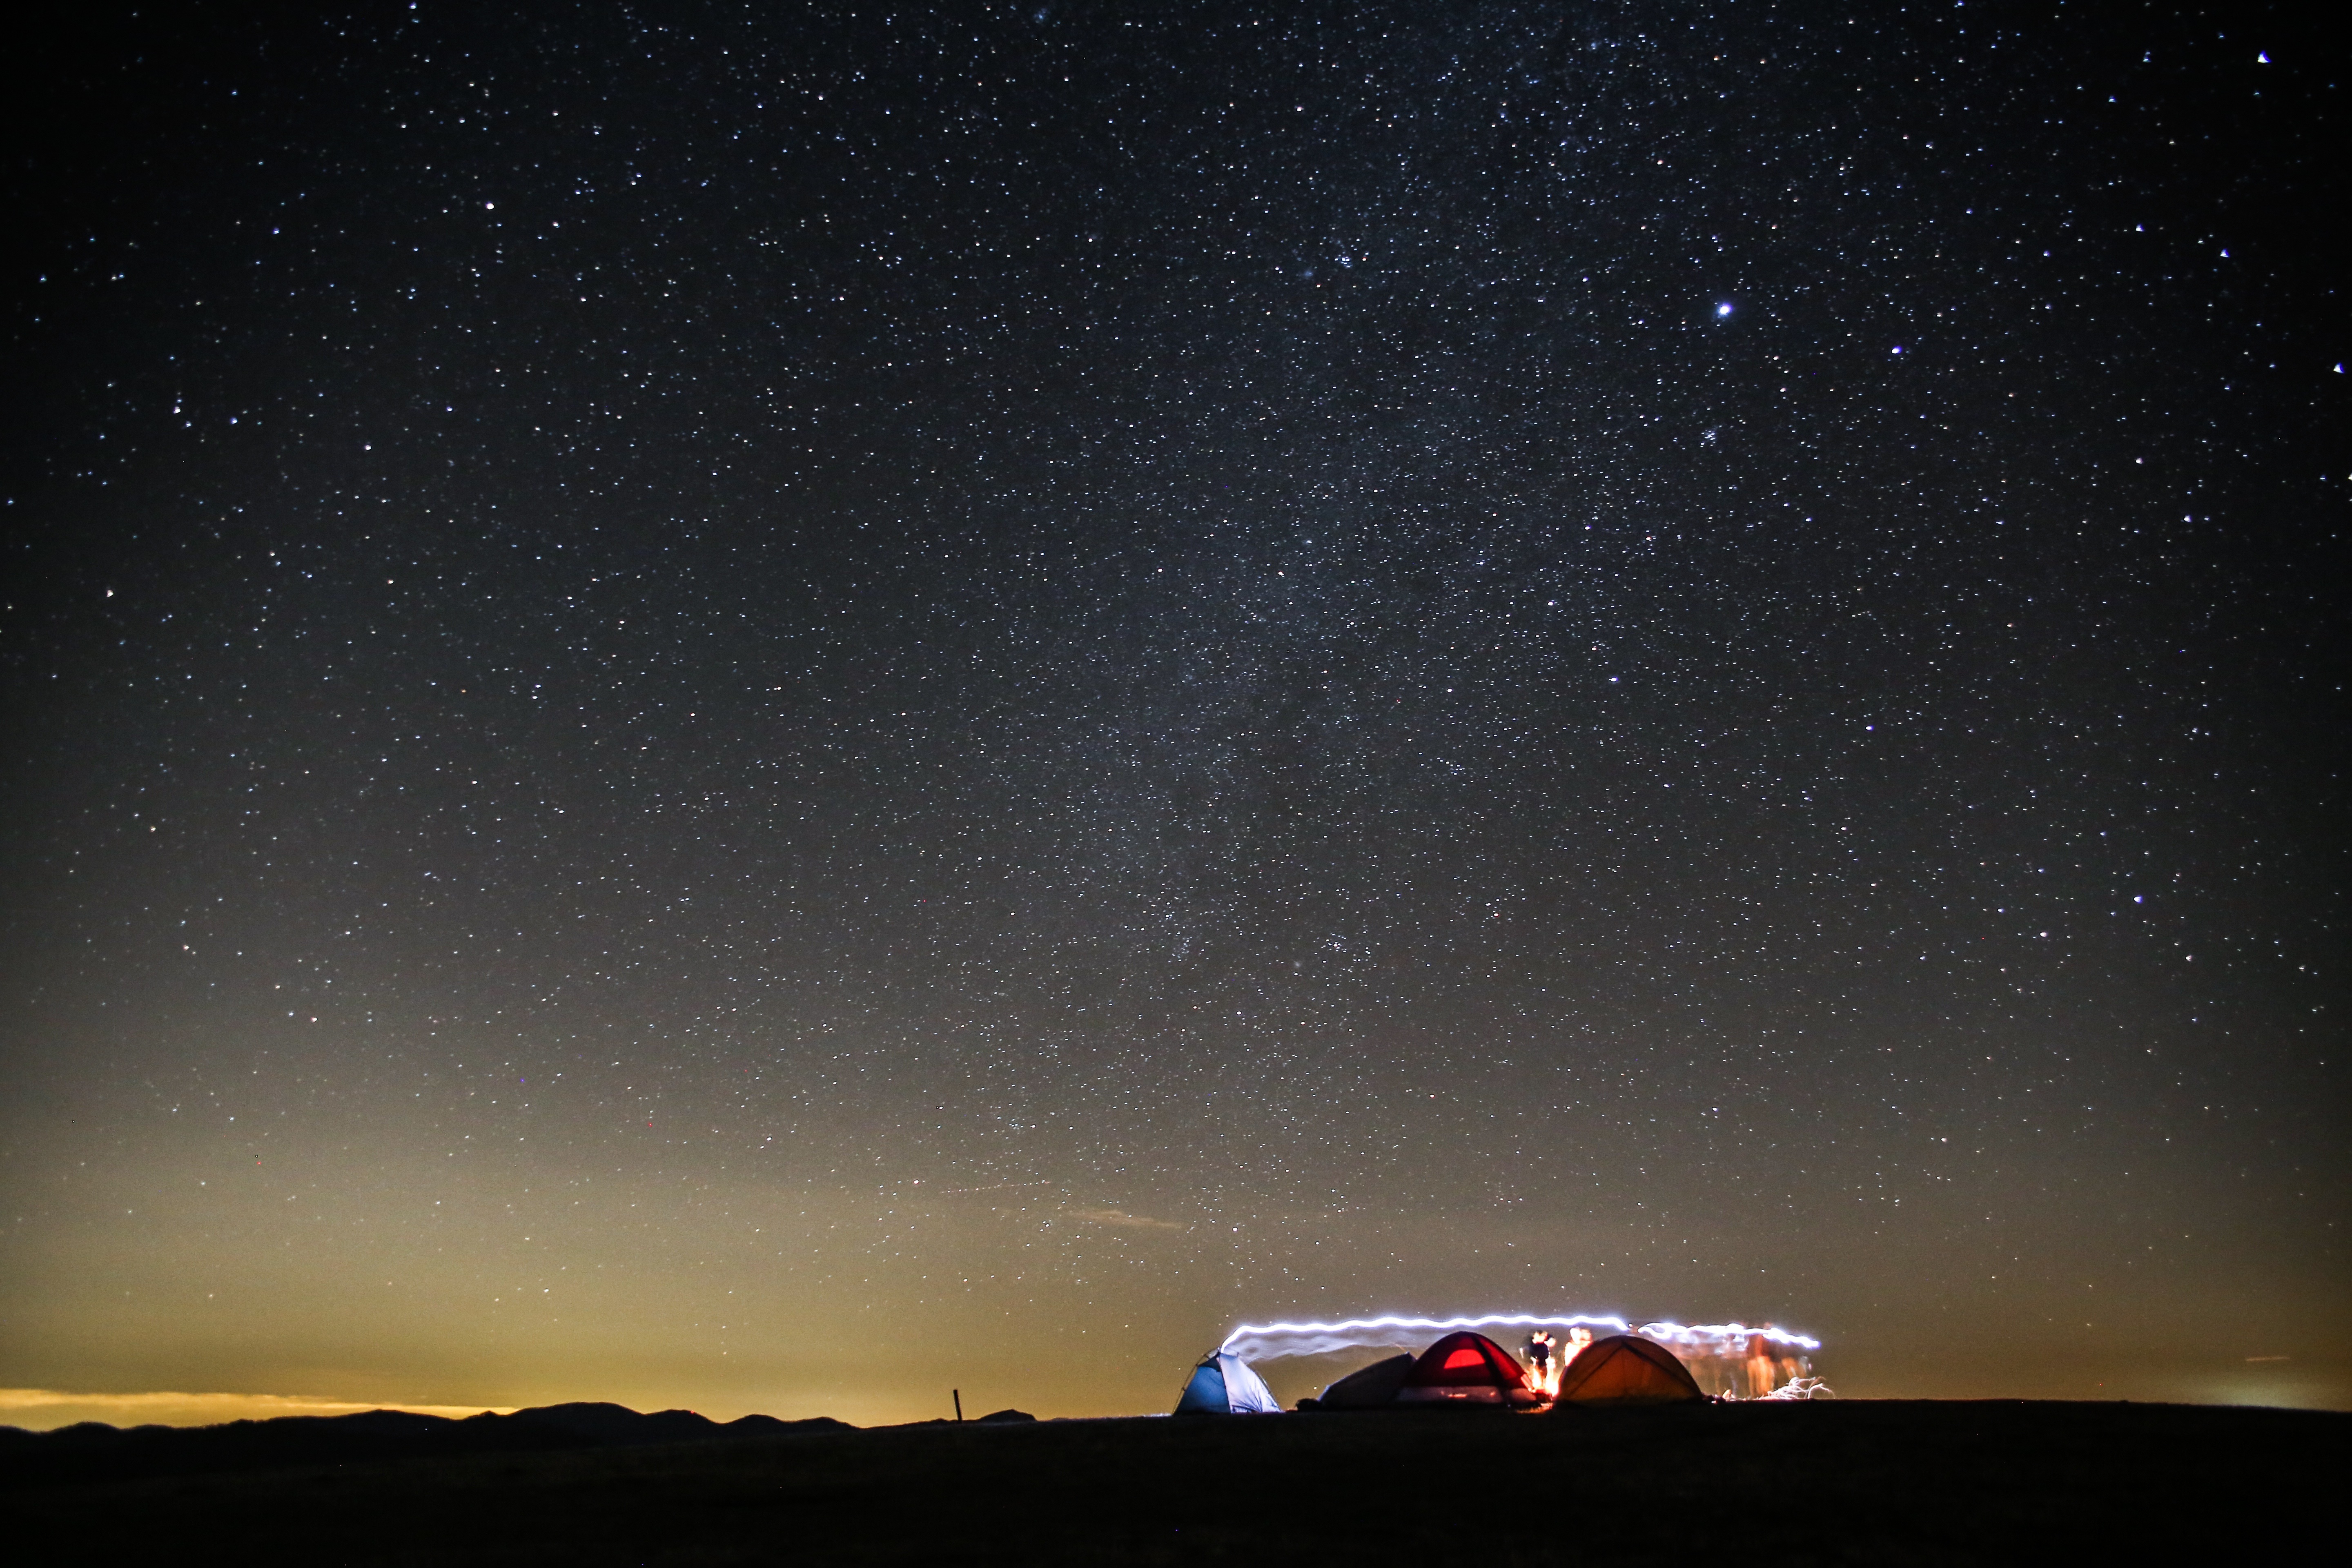
light, sky, night, star, milky way, atmosphere, space, darkness, galaxy, night sky, aurora, outer space, sparkle, astronomy, universe, starry sky, night sky stars, astronomical object